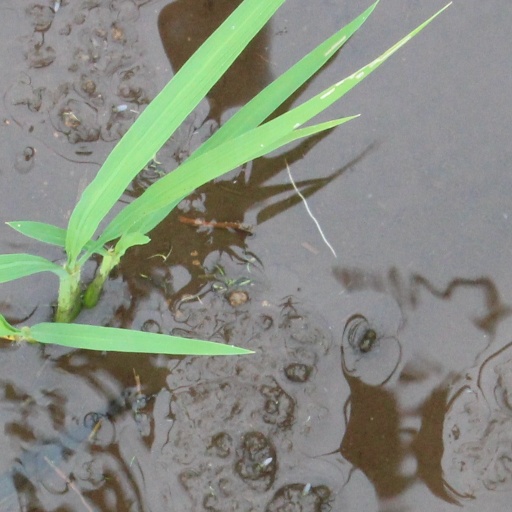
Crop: rice